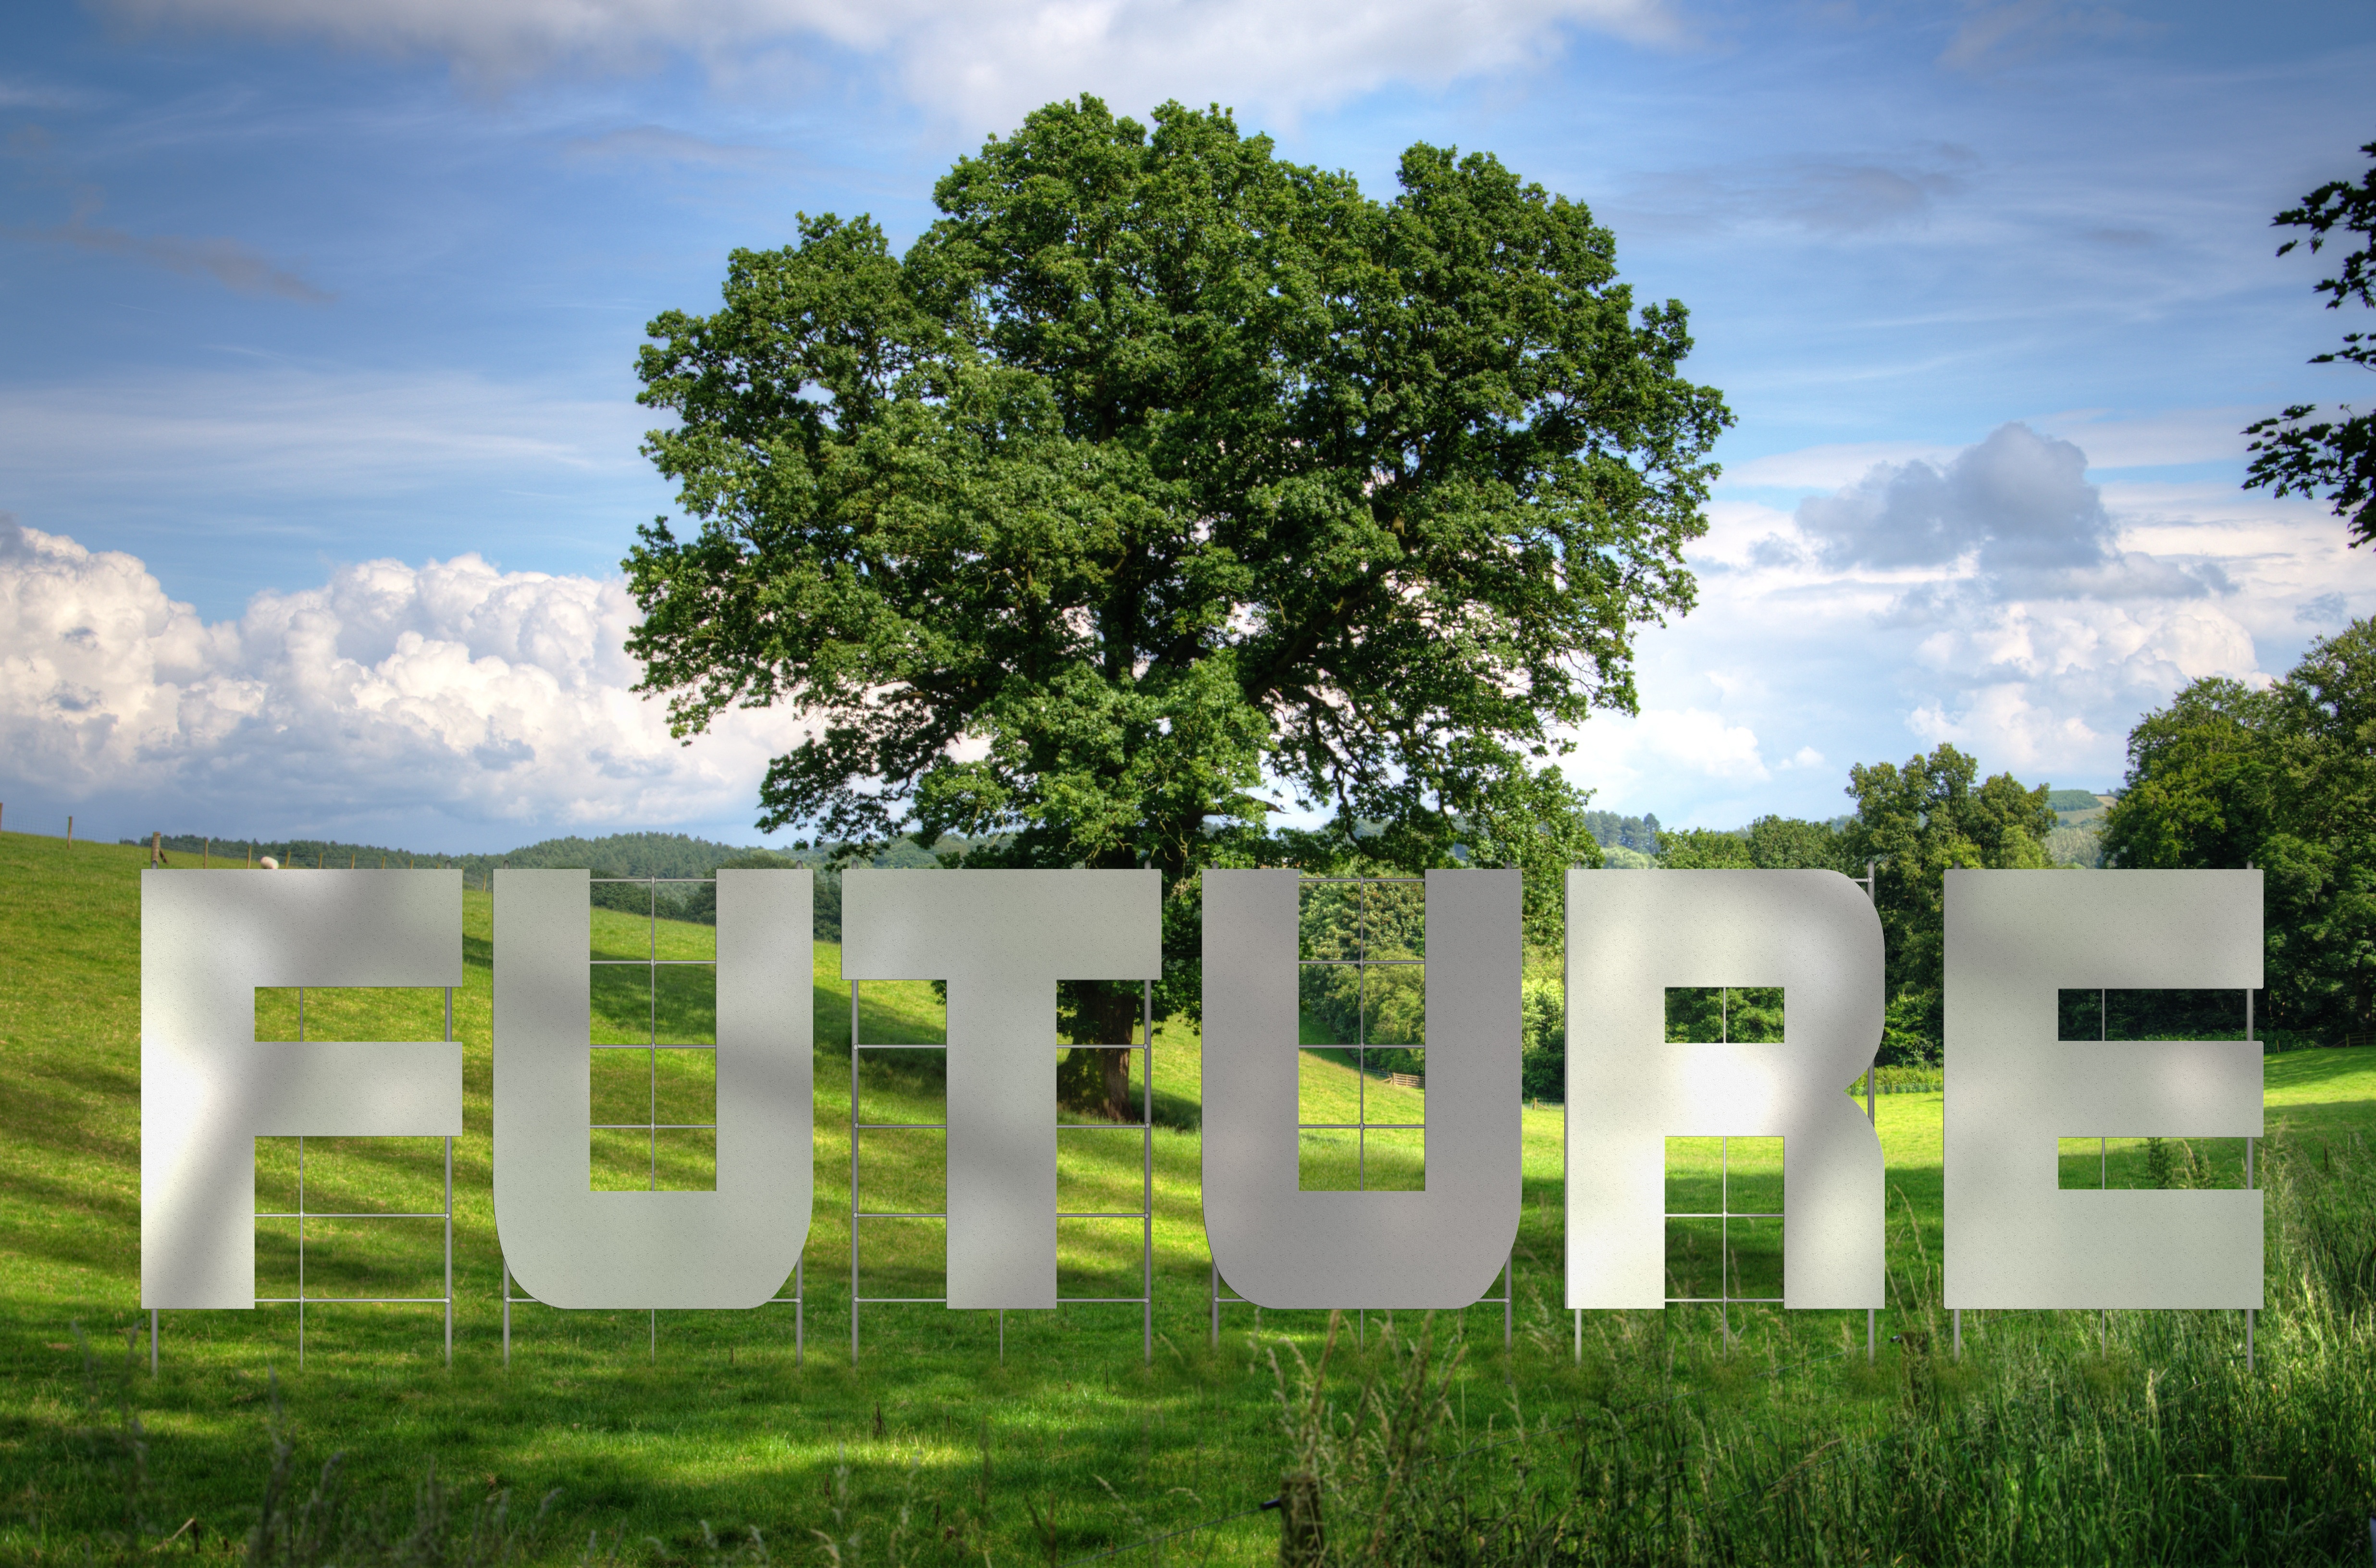
landscape, tree, nature, grass, architecture, sky, field, lawn, house, sunlight, view, perspective, home, environment, suburb, europe, green, scenic, contrast, agriculture, artwork, england, art, overview, oak, outlook, hope, beauty, estate, of course, presentation, neighbourhood, forward, rural area, arable land, expectation, ray of hope, country style, residential area, woody plant, direction of view, ueberschau